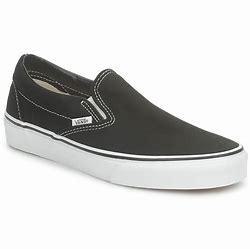
Brand: Vans
Model: Slip On